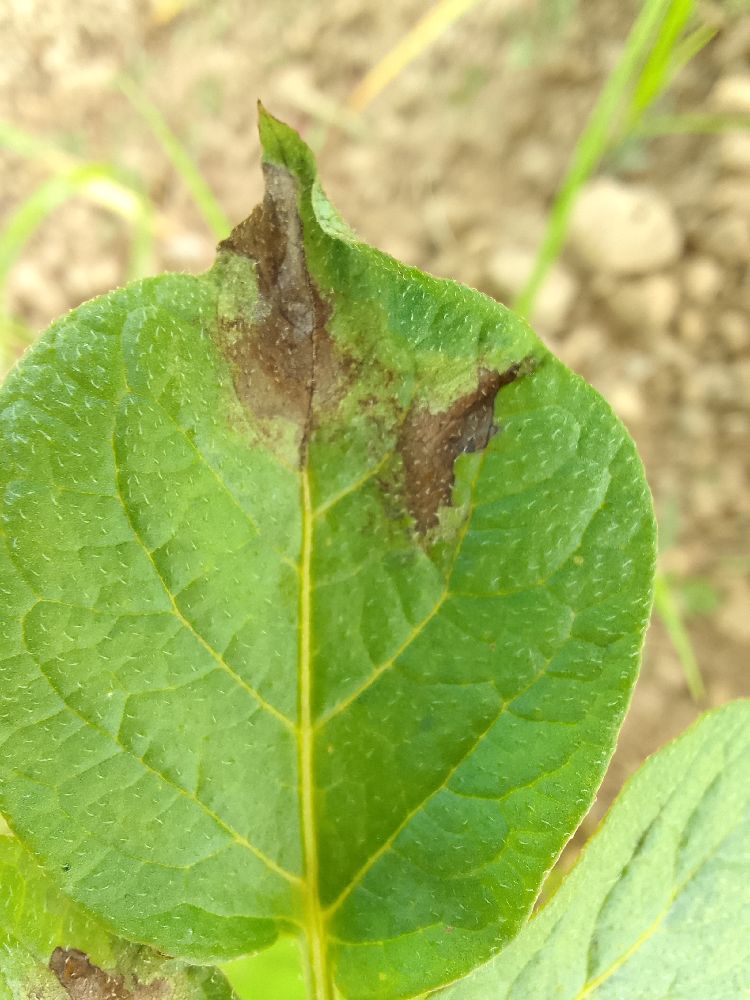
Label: Late blight